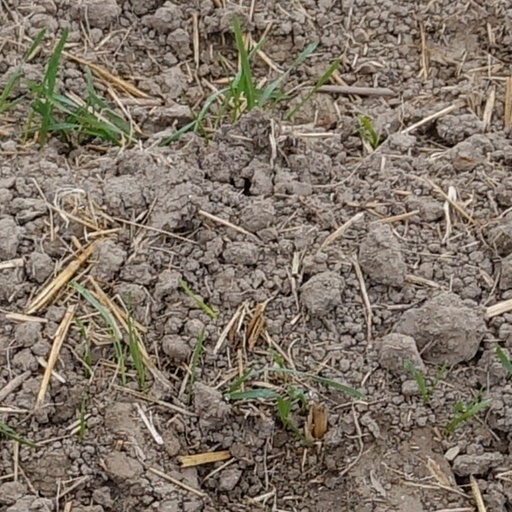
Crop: wheat